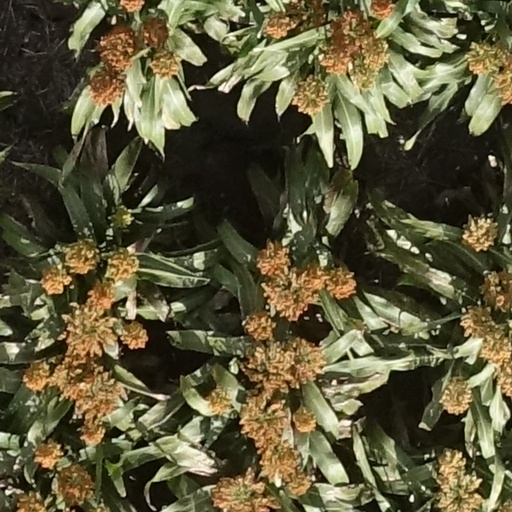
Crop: sorghum